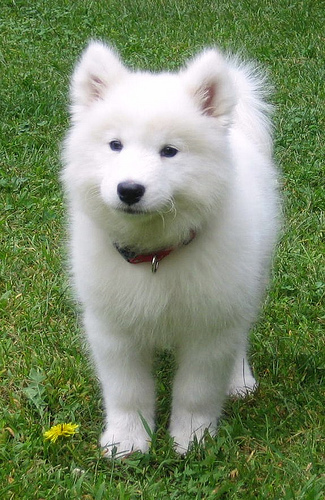
Breed: samoyed